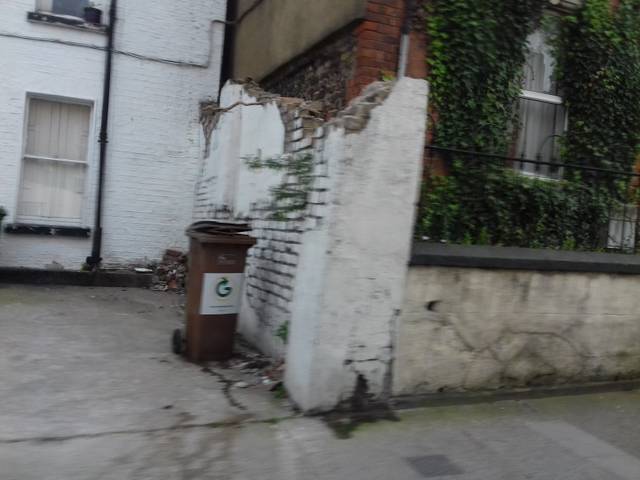
Region: Ireland
Coordinates: 53.354, -6.287